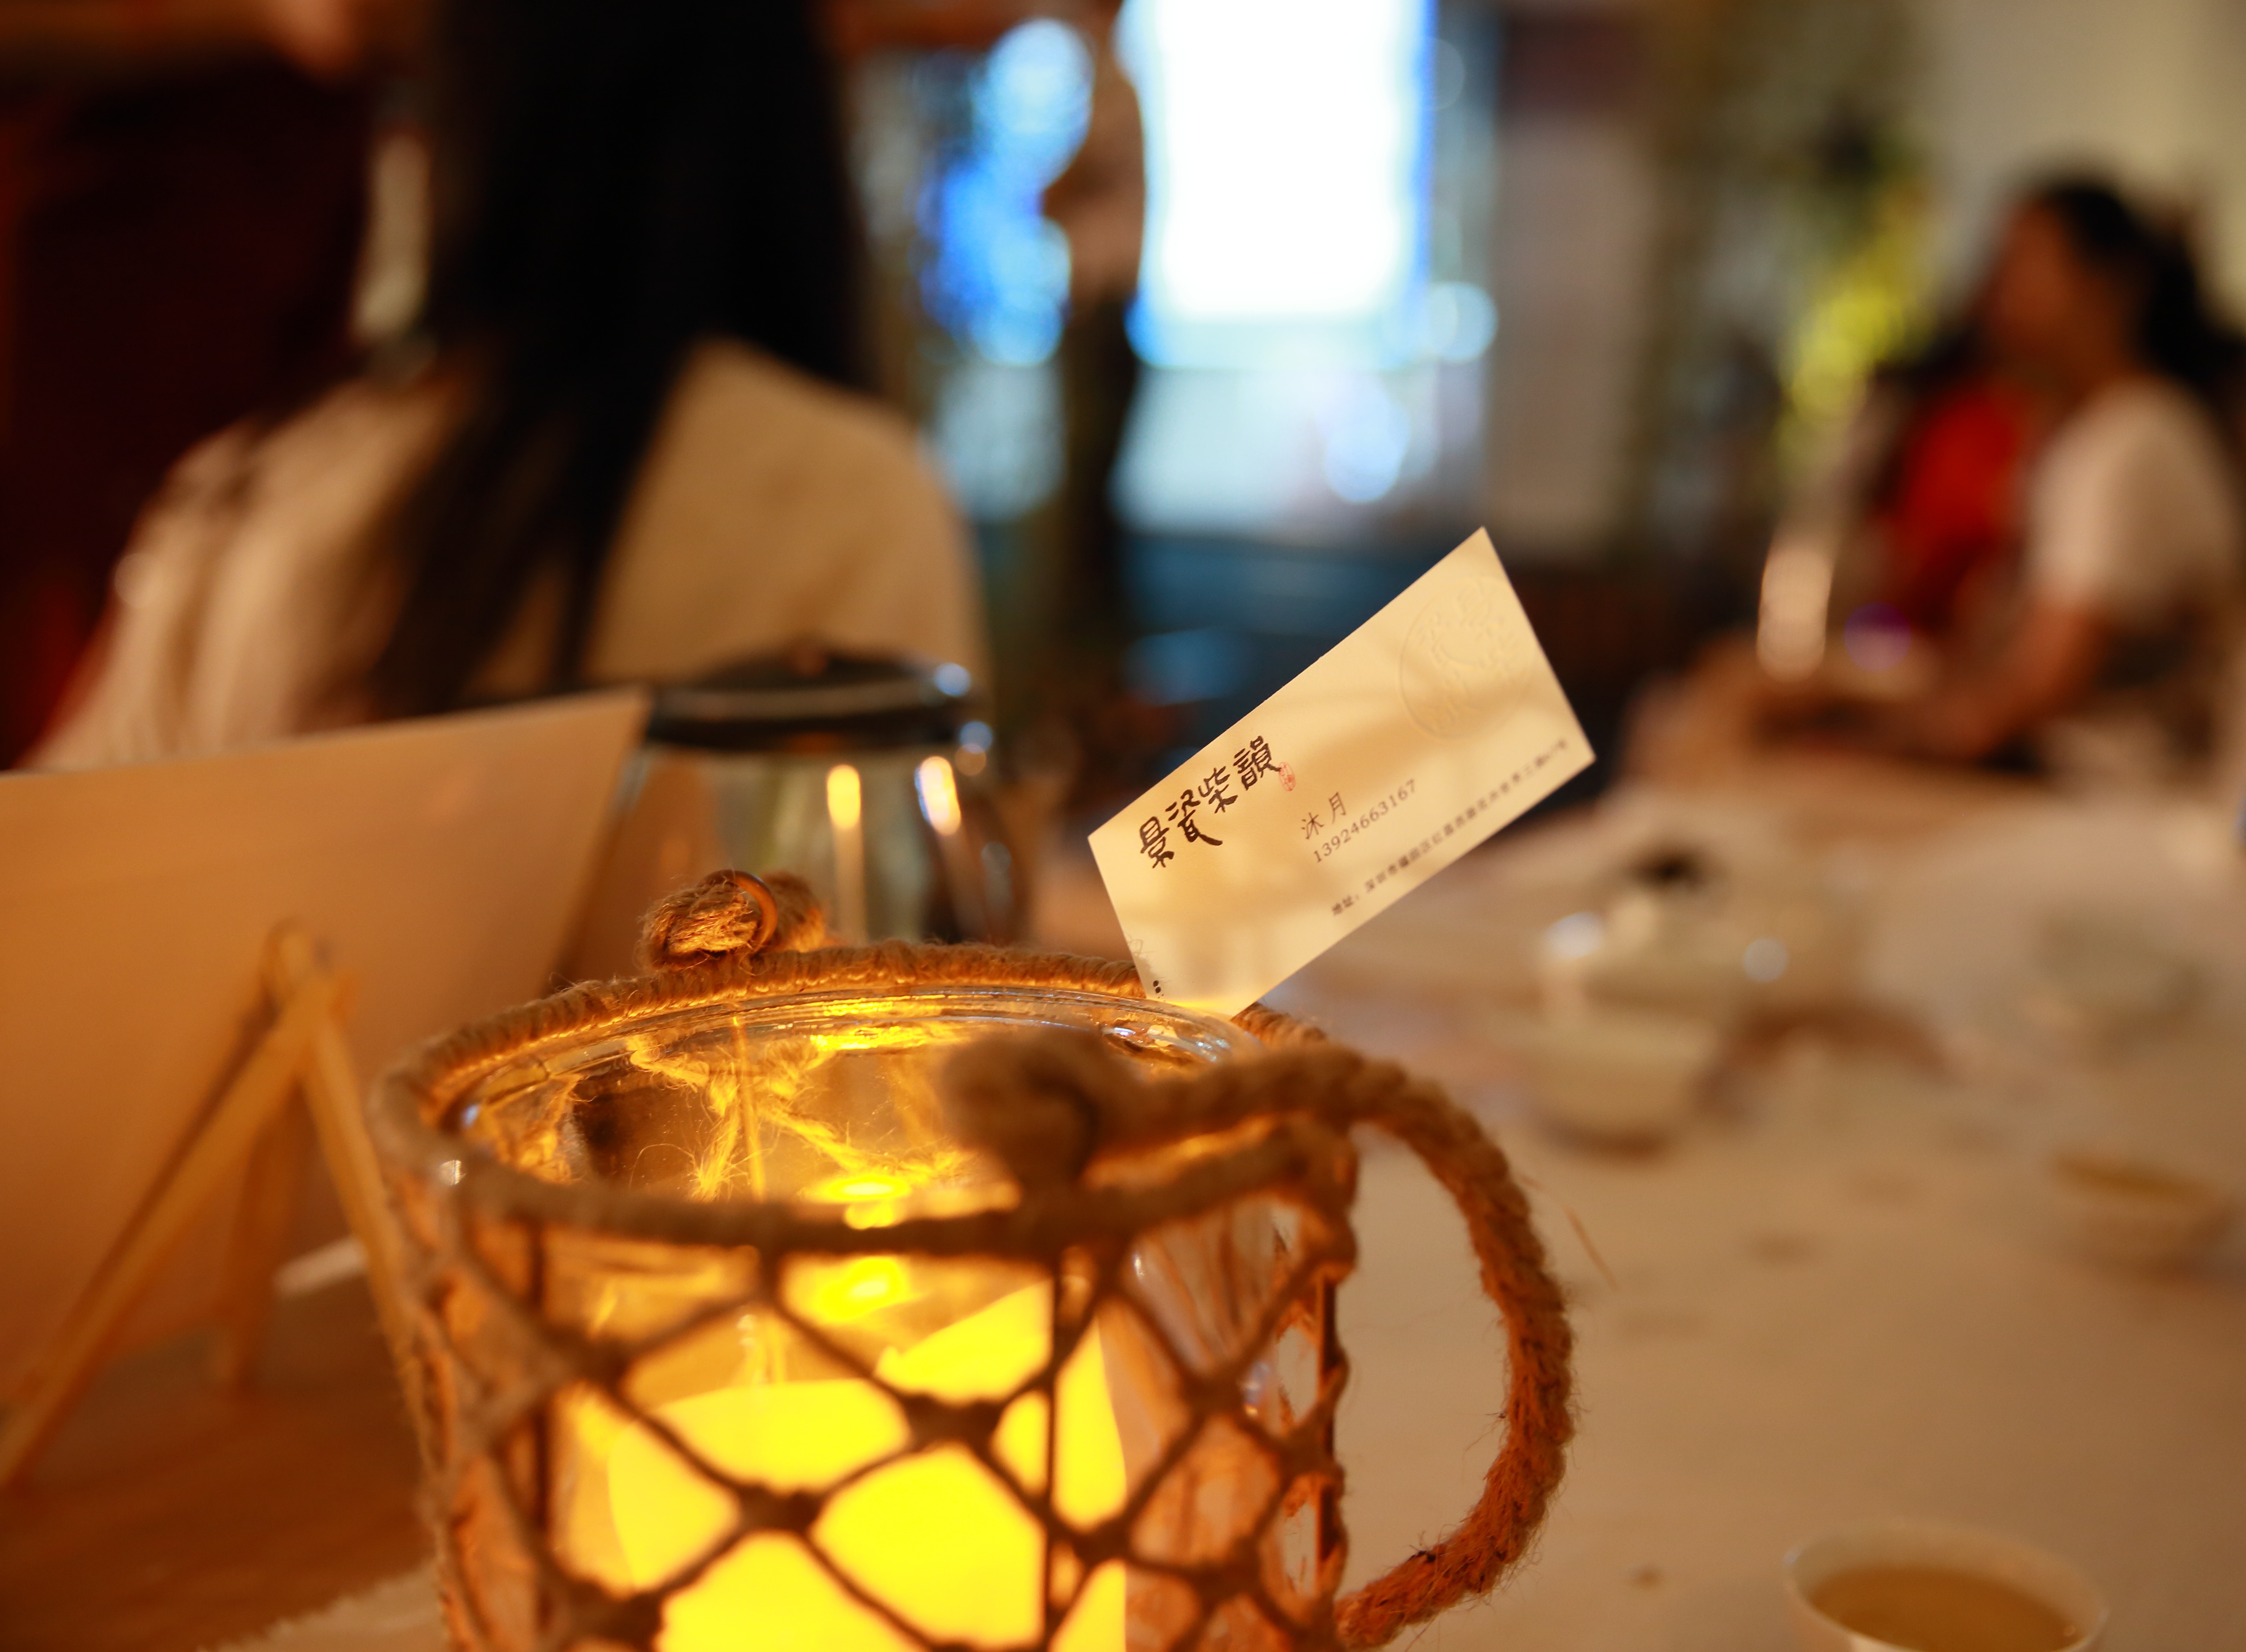
man, tea, color, drink, yellow, lighting, seller, encounters, sense, tea culture